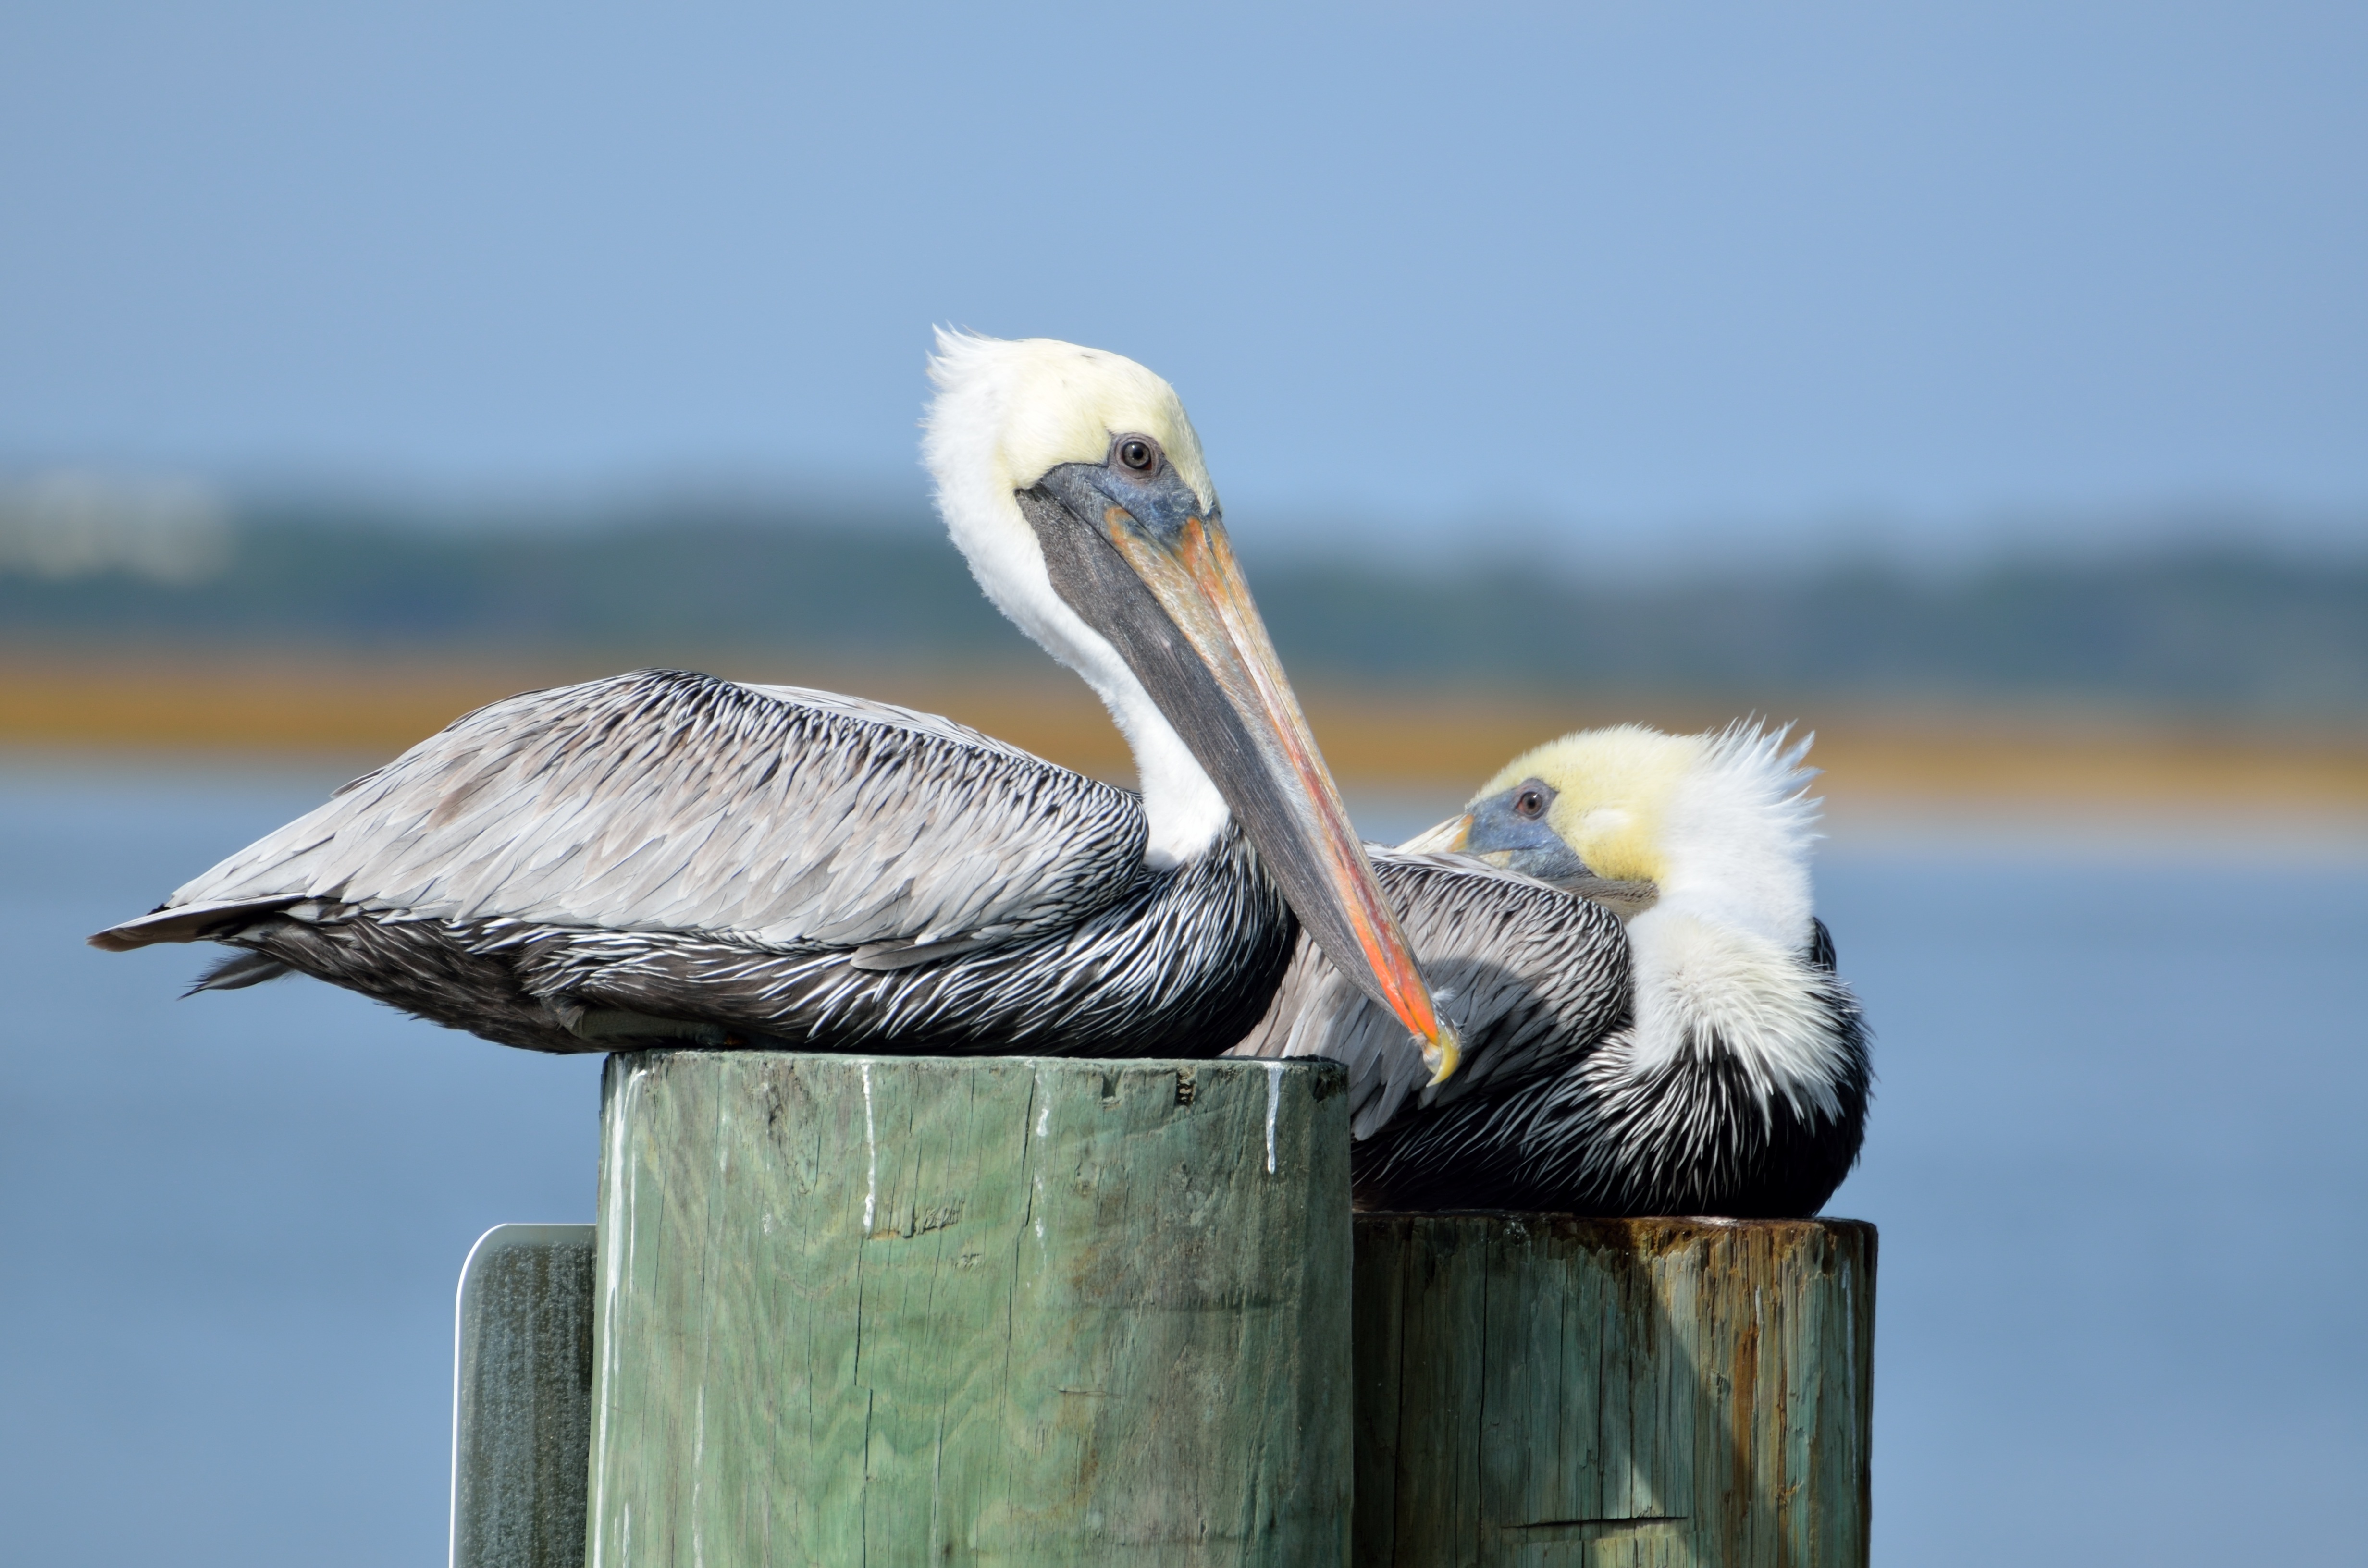
beach, landscape, sea, coast, water, nature, bird, wing, white, animal, pelican, seabird, river, wildlife, beak, tropical, aquatic, avian, fauna, stork, outdoors, background, feathers, vertebrate, big, resting, pelicans, waterbird, pelecanus, piling, ciconiiformes